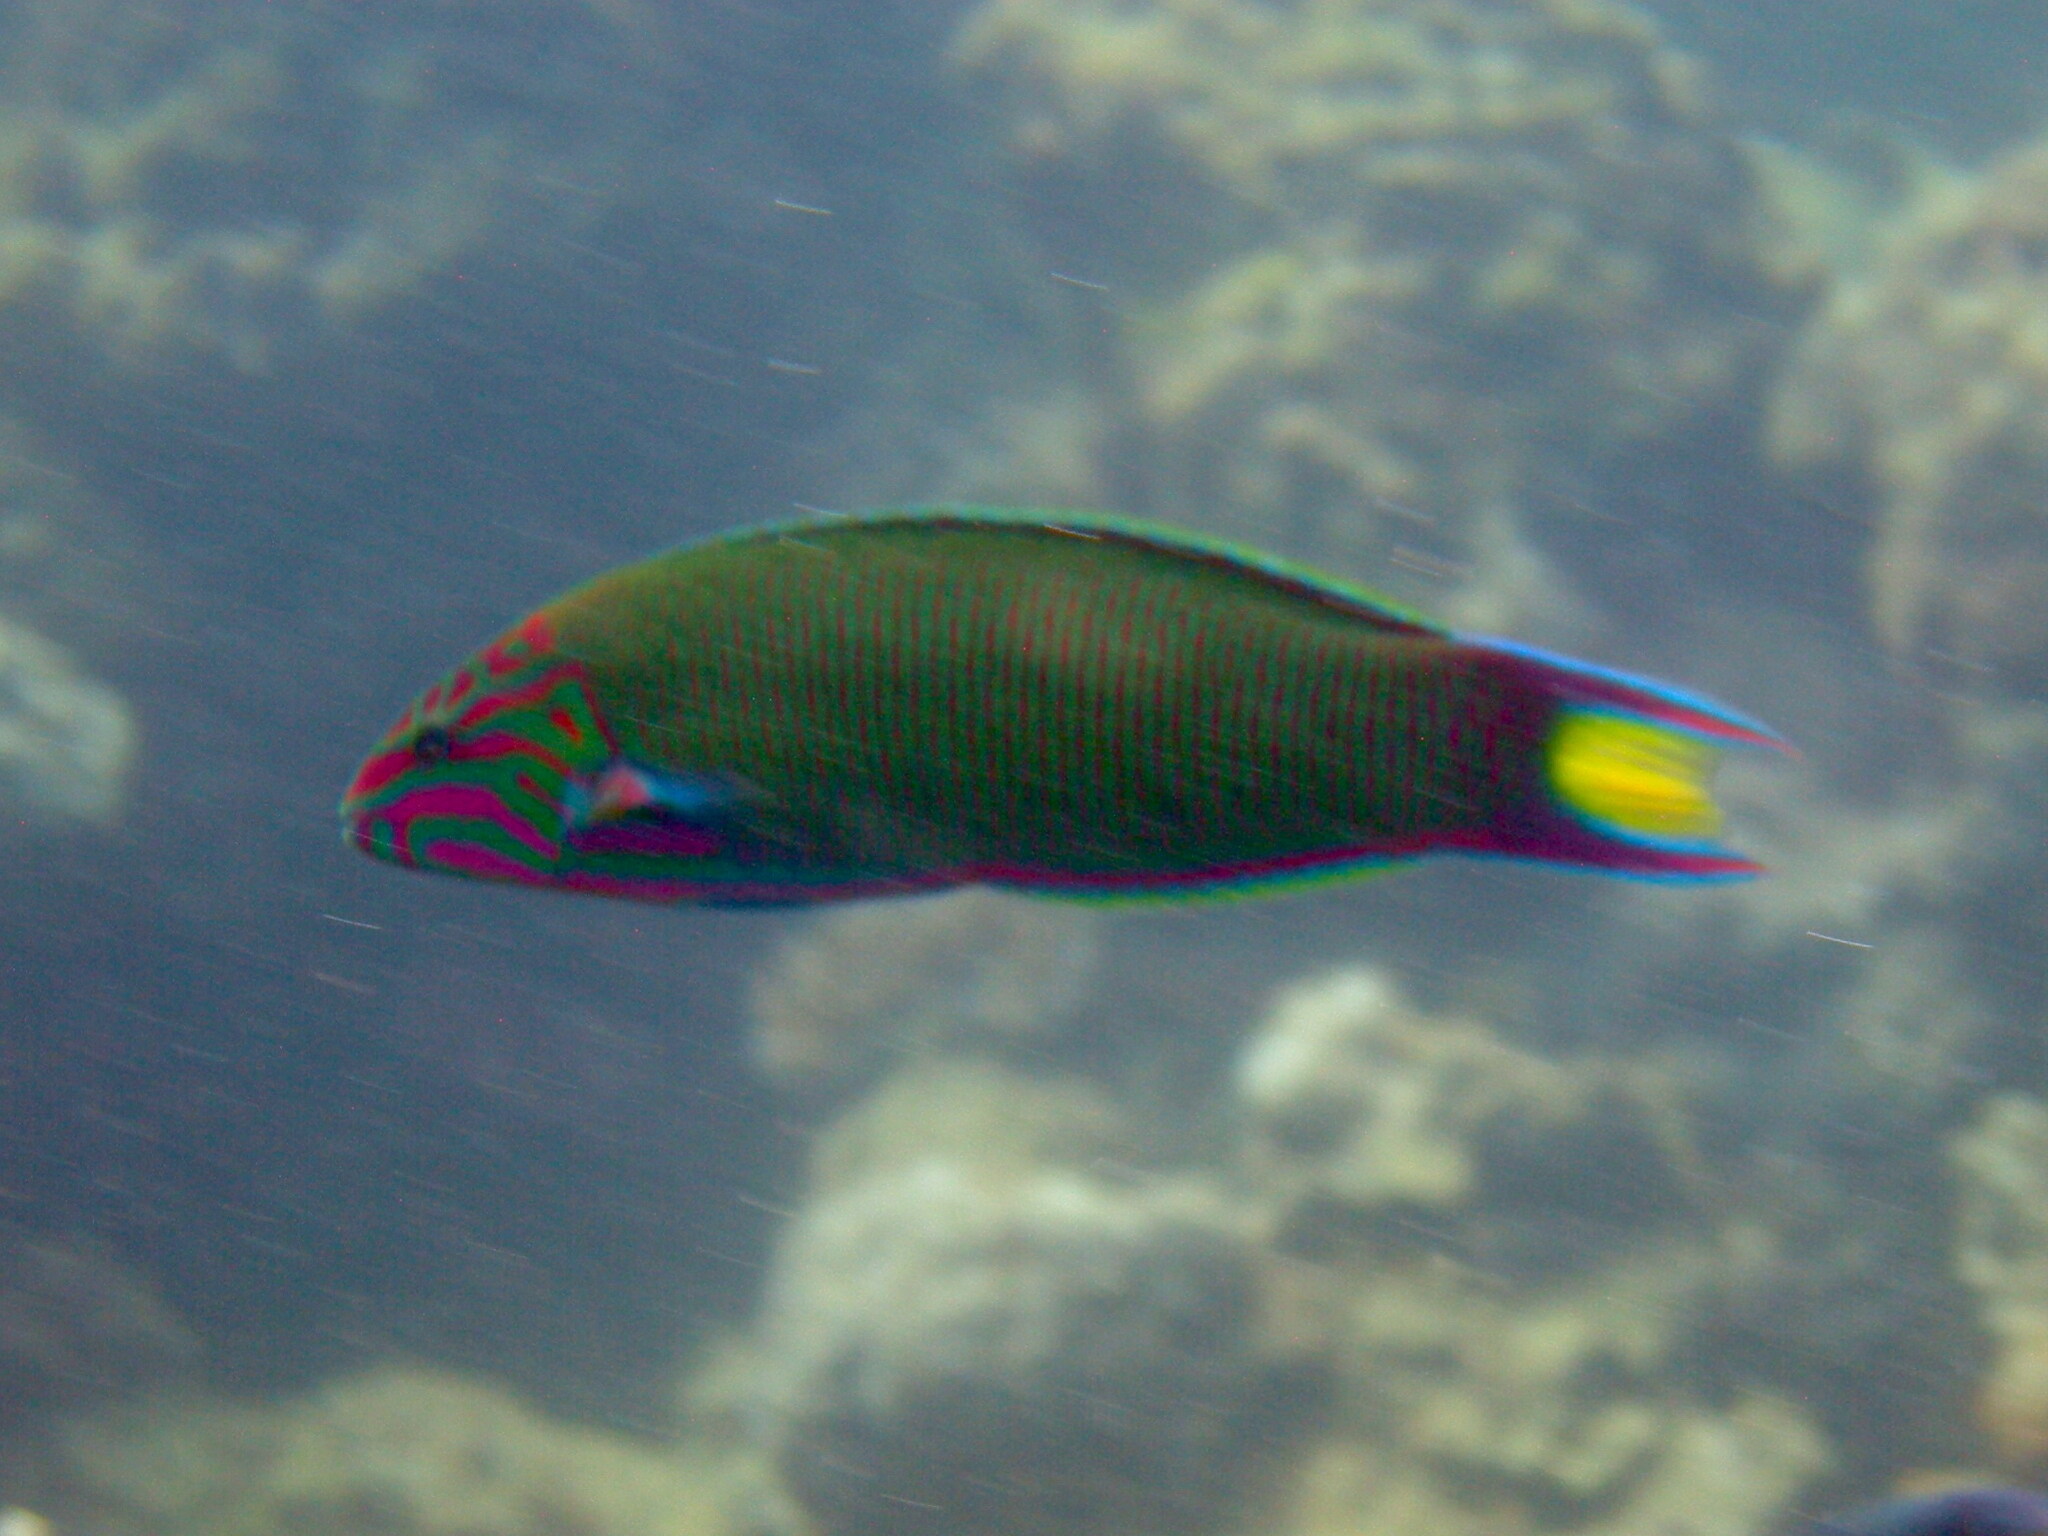
Thalassoma lunare (Moon Wrasse)